29th Battalion (Australia)

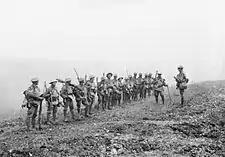
A platoon commander from the 29th Battalion addresses his troops, 8 August 1918

For the next two and half years they fought in a number of major battles in the trenches along the Western Front including Polygon Wood, Amiens and the St Quentin Canal, as well as playing a supporting role in a number of others including Bullecourt and Morlancourt. During the Allied Hundred Days Offensive that was launched on 8 August 1918, the battalion took part in the 8th Brigade's advance up the treacherous Morcourt Valley, subsequently achieving a considerable feat by capturing the town of Vauvillers. The battalion fought its last battle of the war in late September alongside the US 30th Infantry Division, when they breached the German defences along the Hindenburg Line as part of the final Allied offensive of the war. Aimed at the Le Catelet Line near Bellicourt, the battalion began its advance on Nauroy on 29 September, moving on the left flank beside elements of the US 117th Infantry Regiment, with the 32nd Battalion in support. The attack proved highly successful and 59 prisoners were captured along with four field guns and a quantity of German small arms. Against this the battalion lost 17 men killed and 63 wounded.